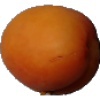
Label: Apricot 1